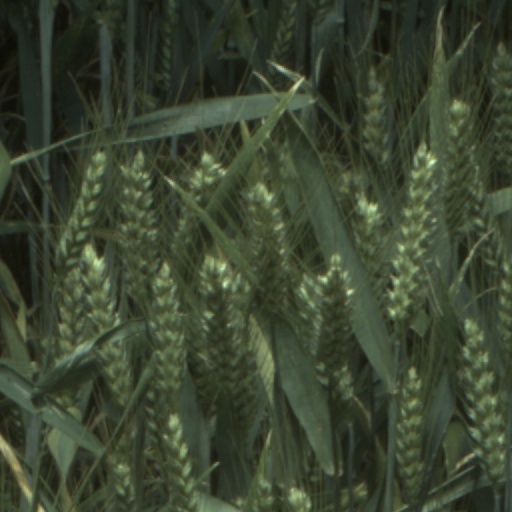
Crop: wheat